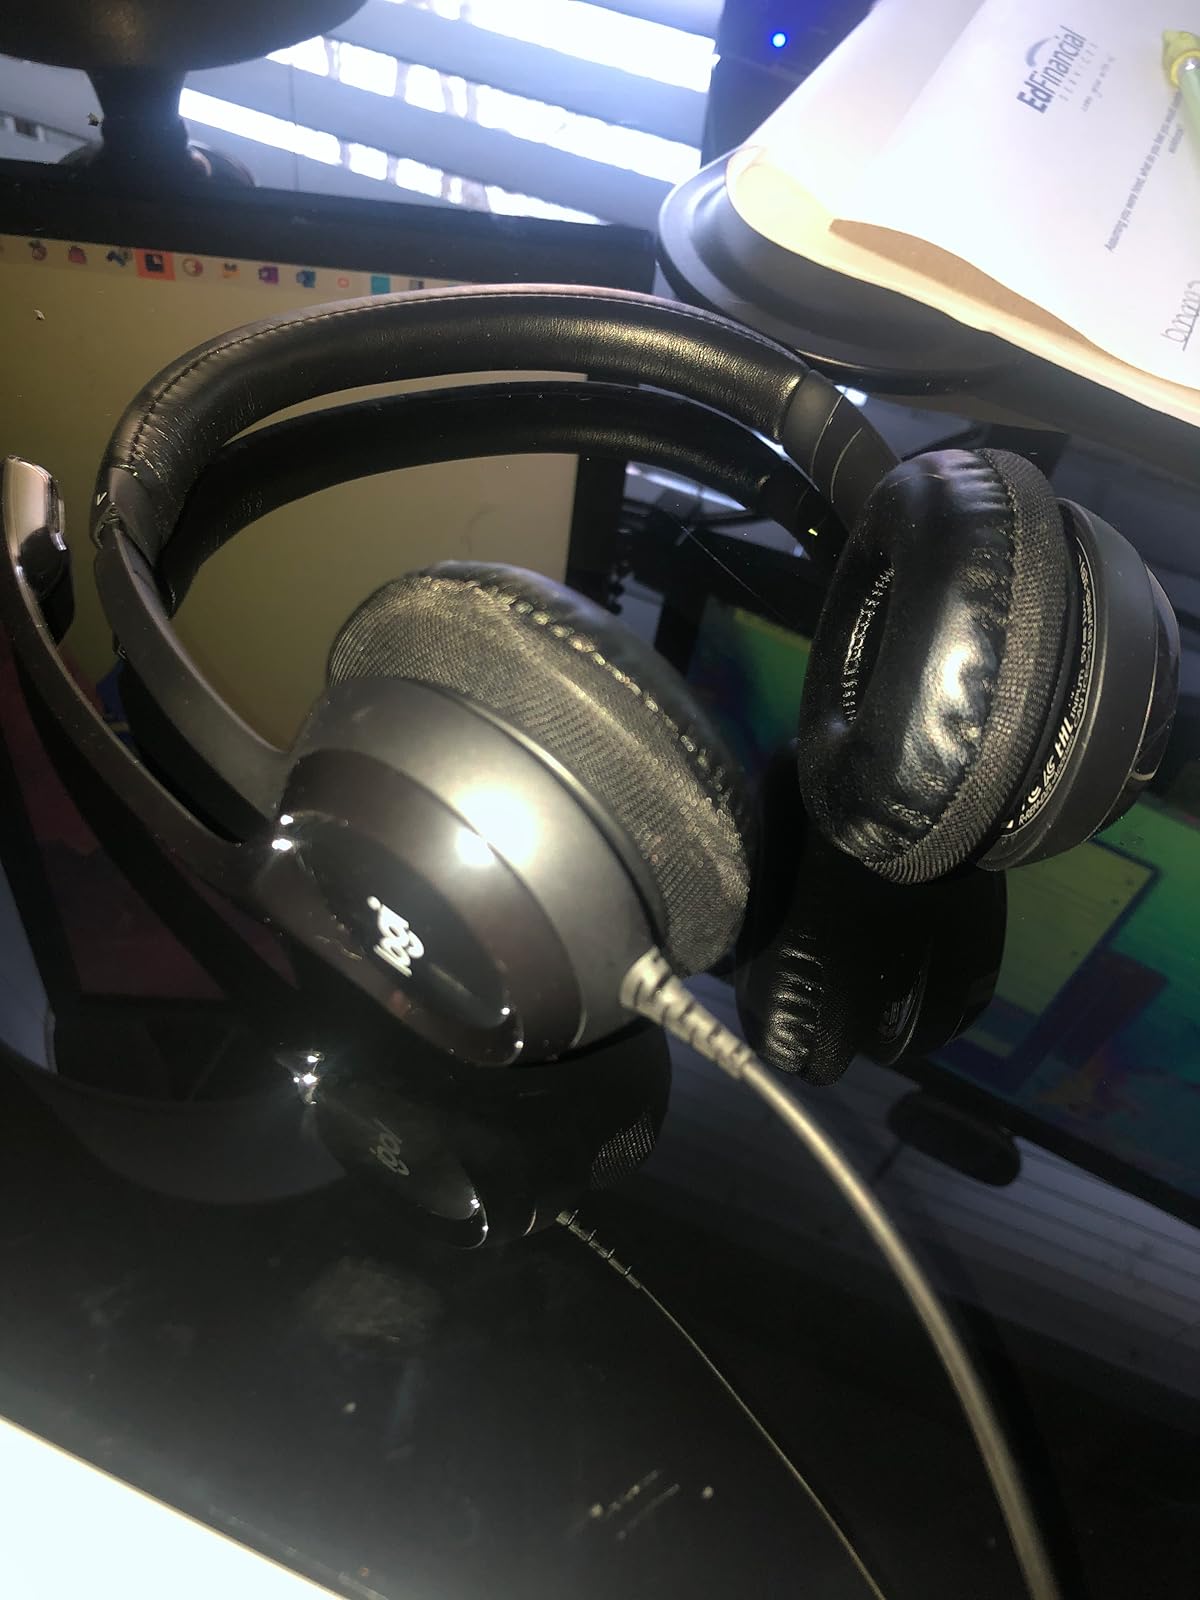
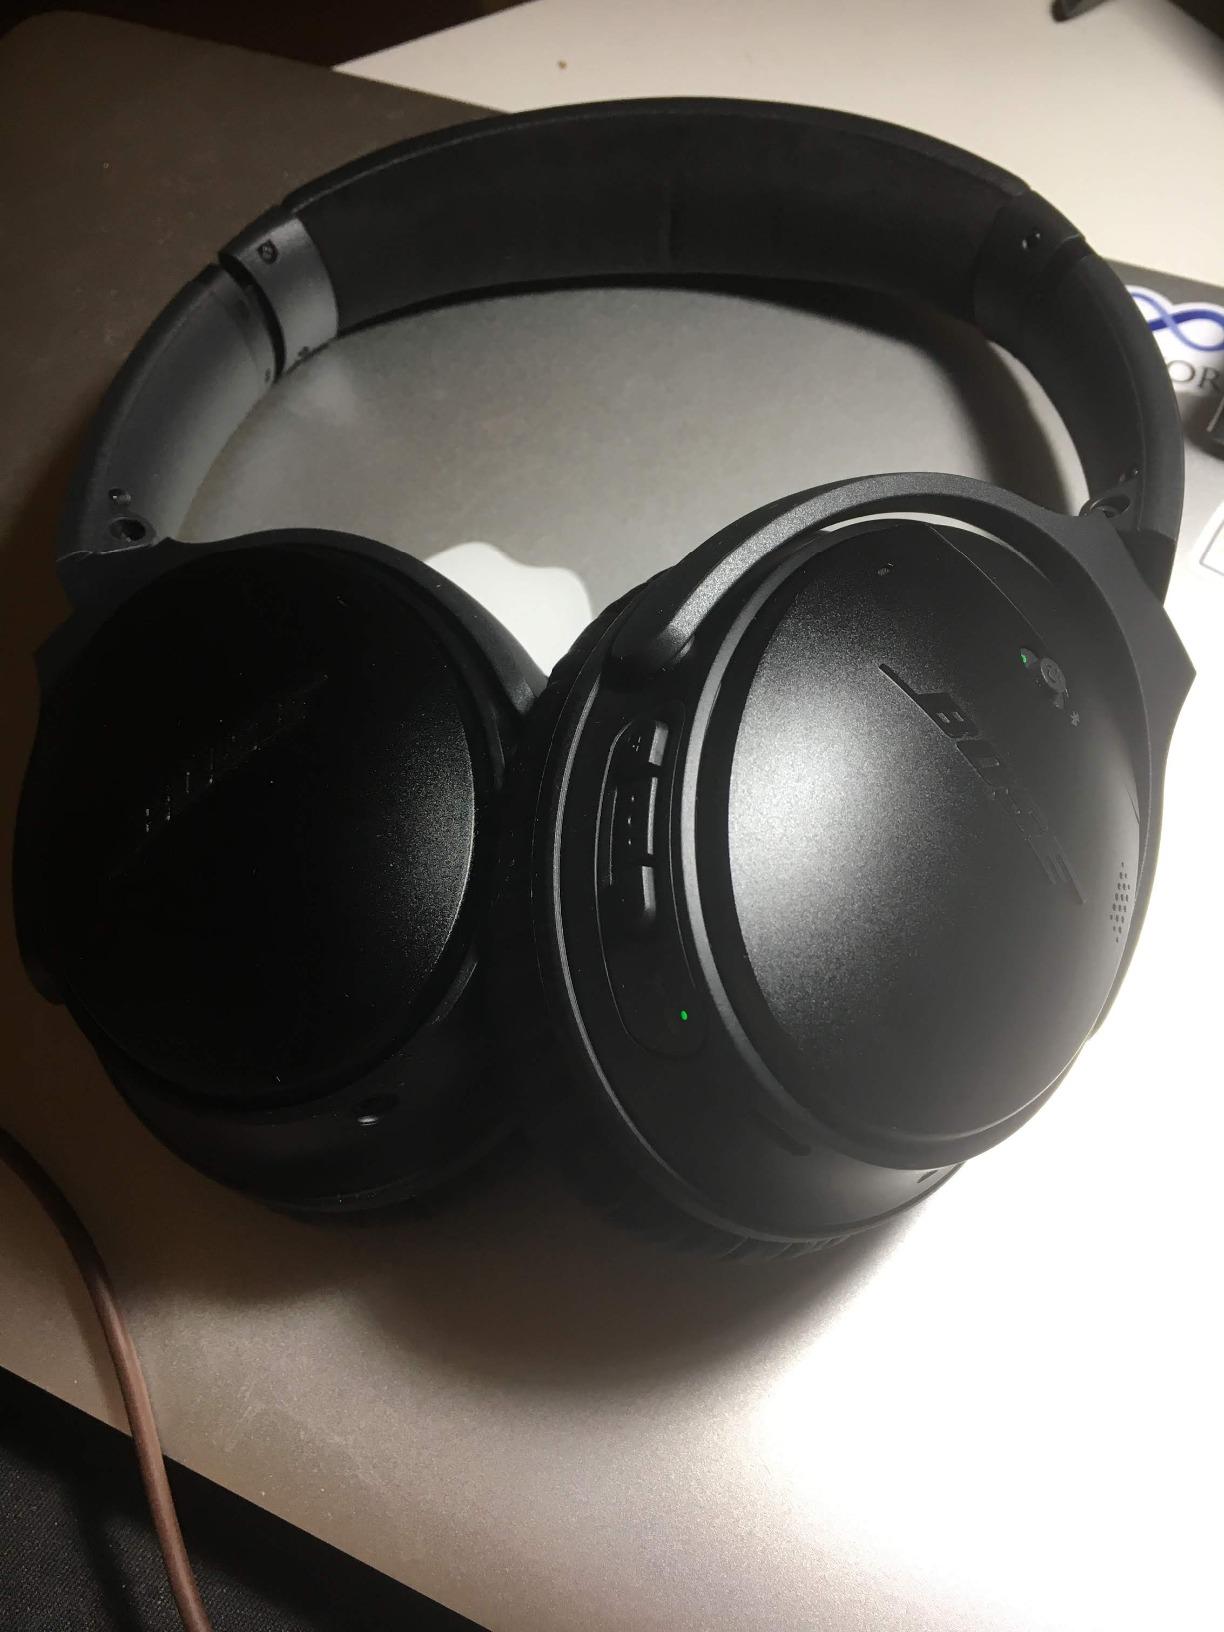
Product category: headphones
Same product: no